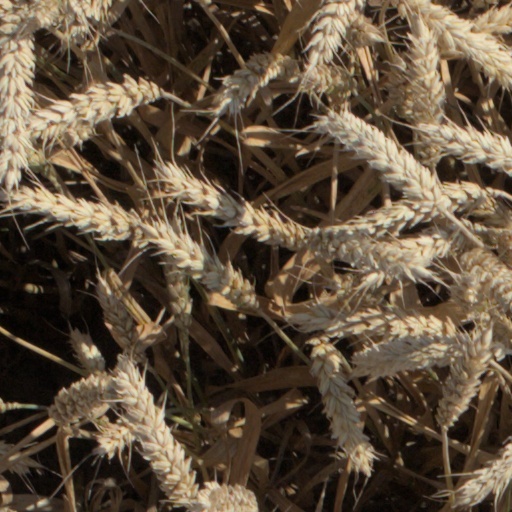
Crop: wheat